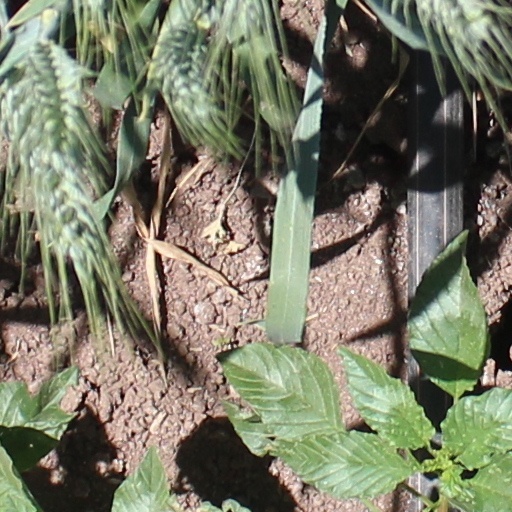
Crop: wheat